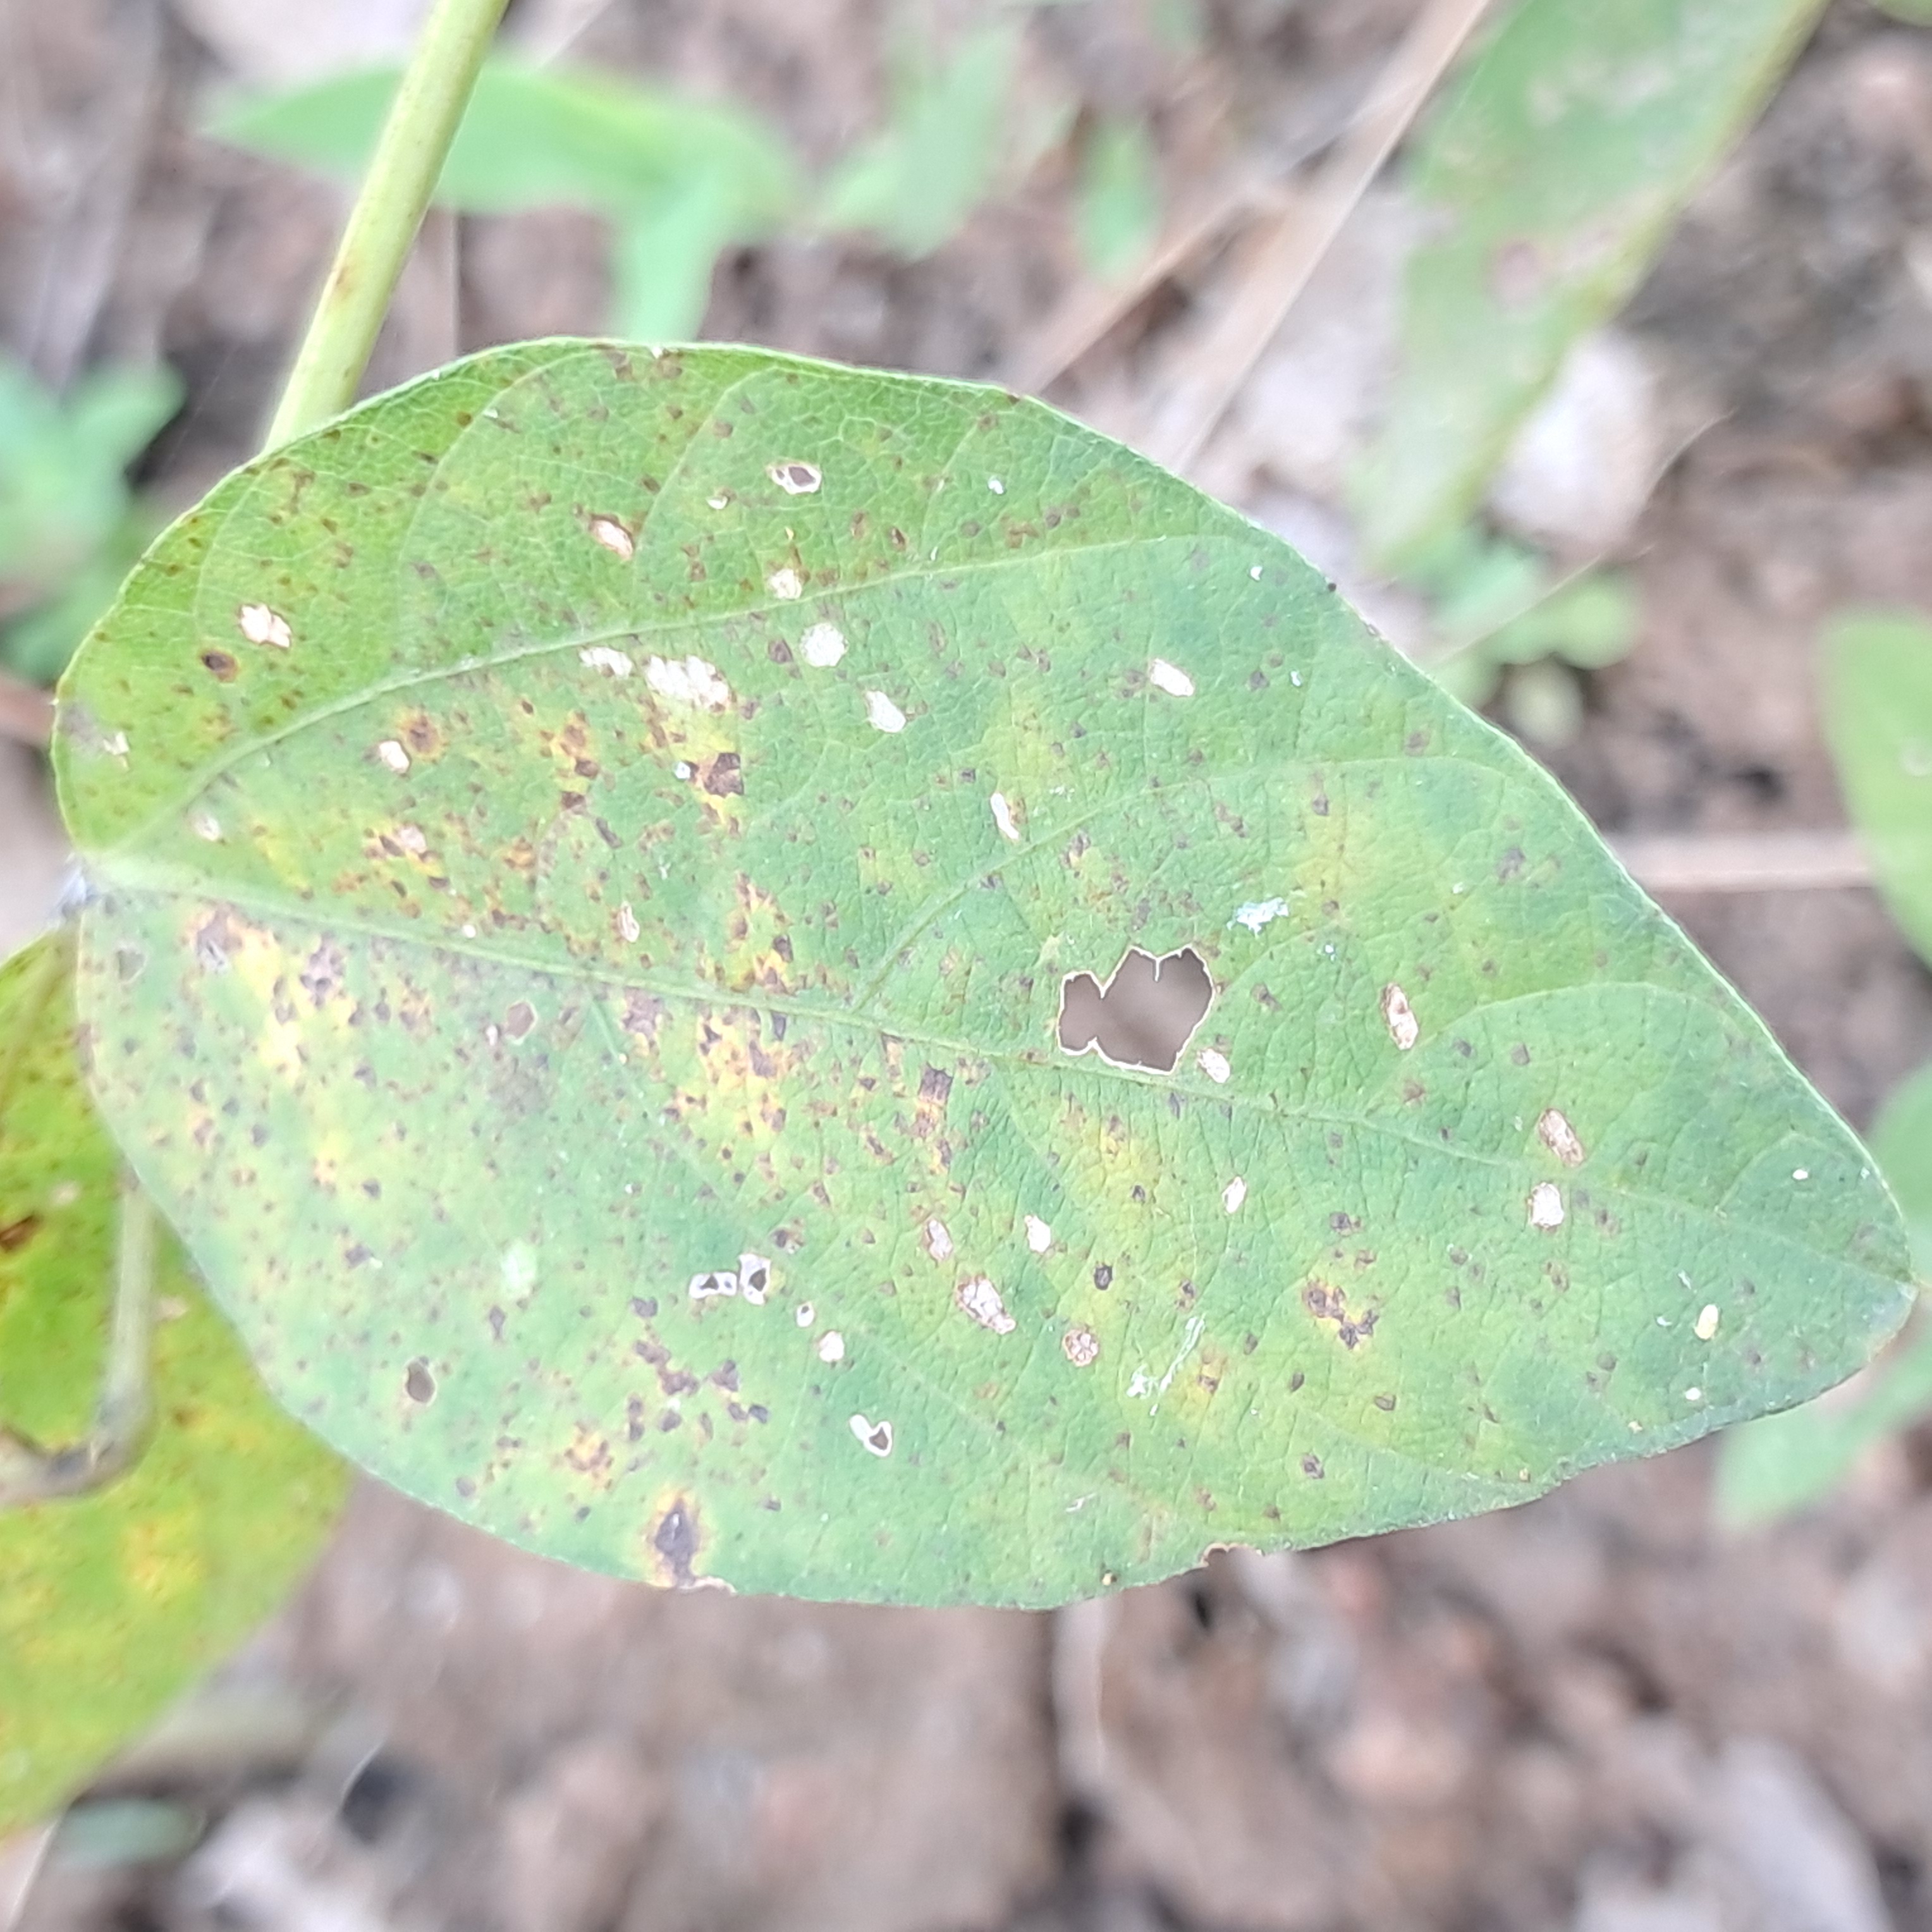
Label: Spectoria_Brown_Spot